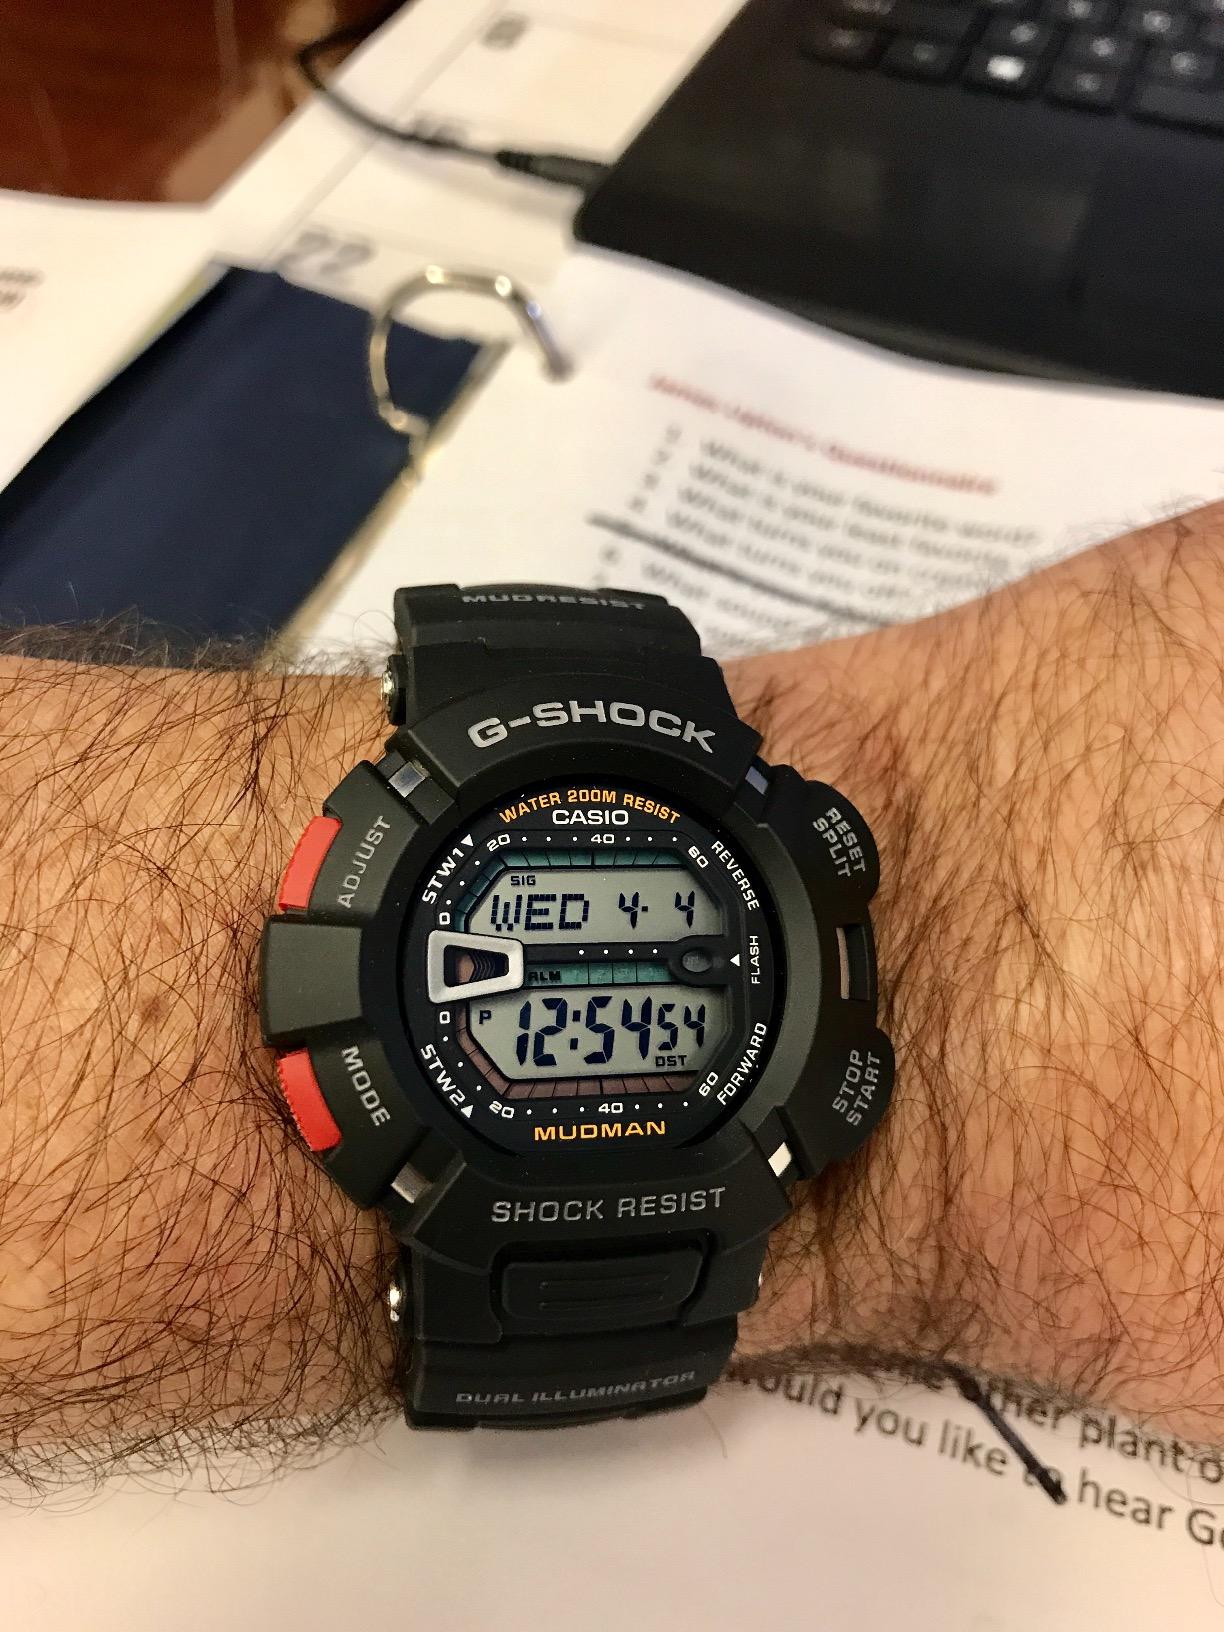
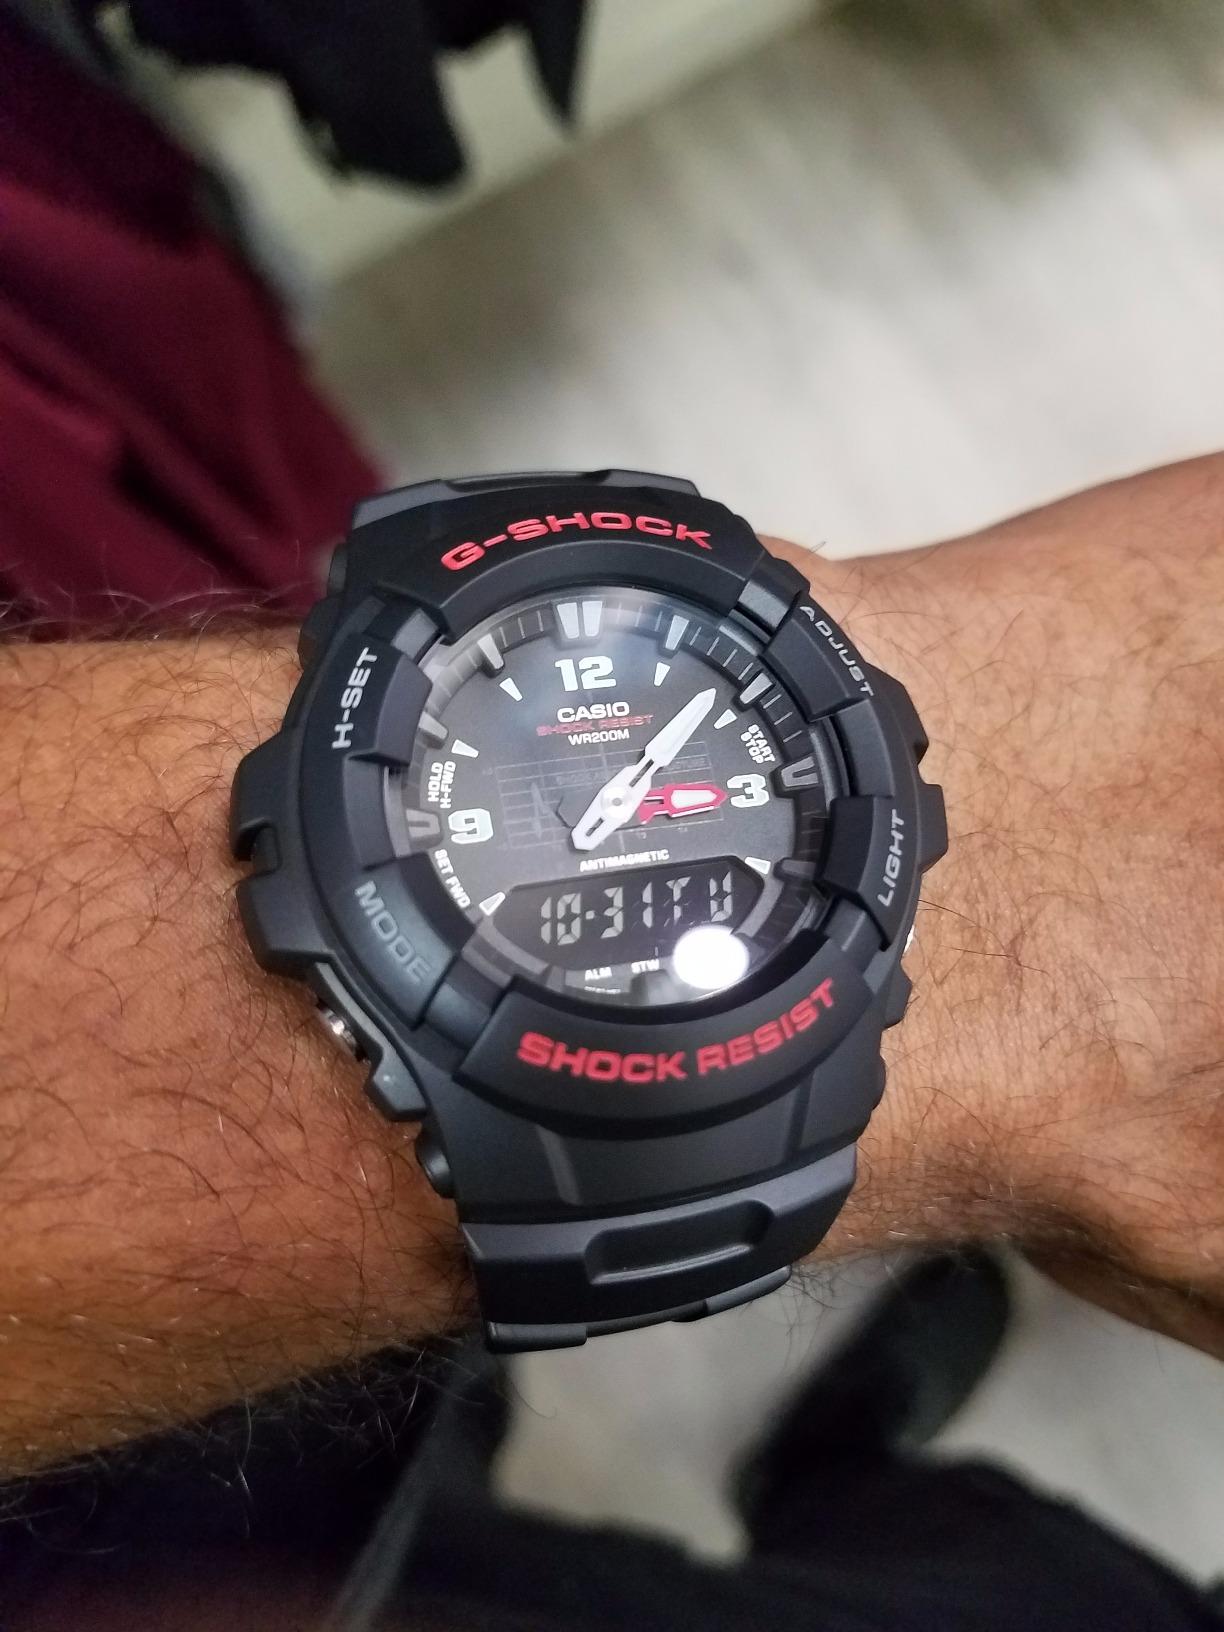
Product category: accessories_watch
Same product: no